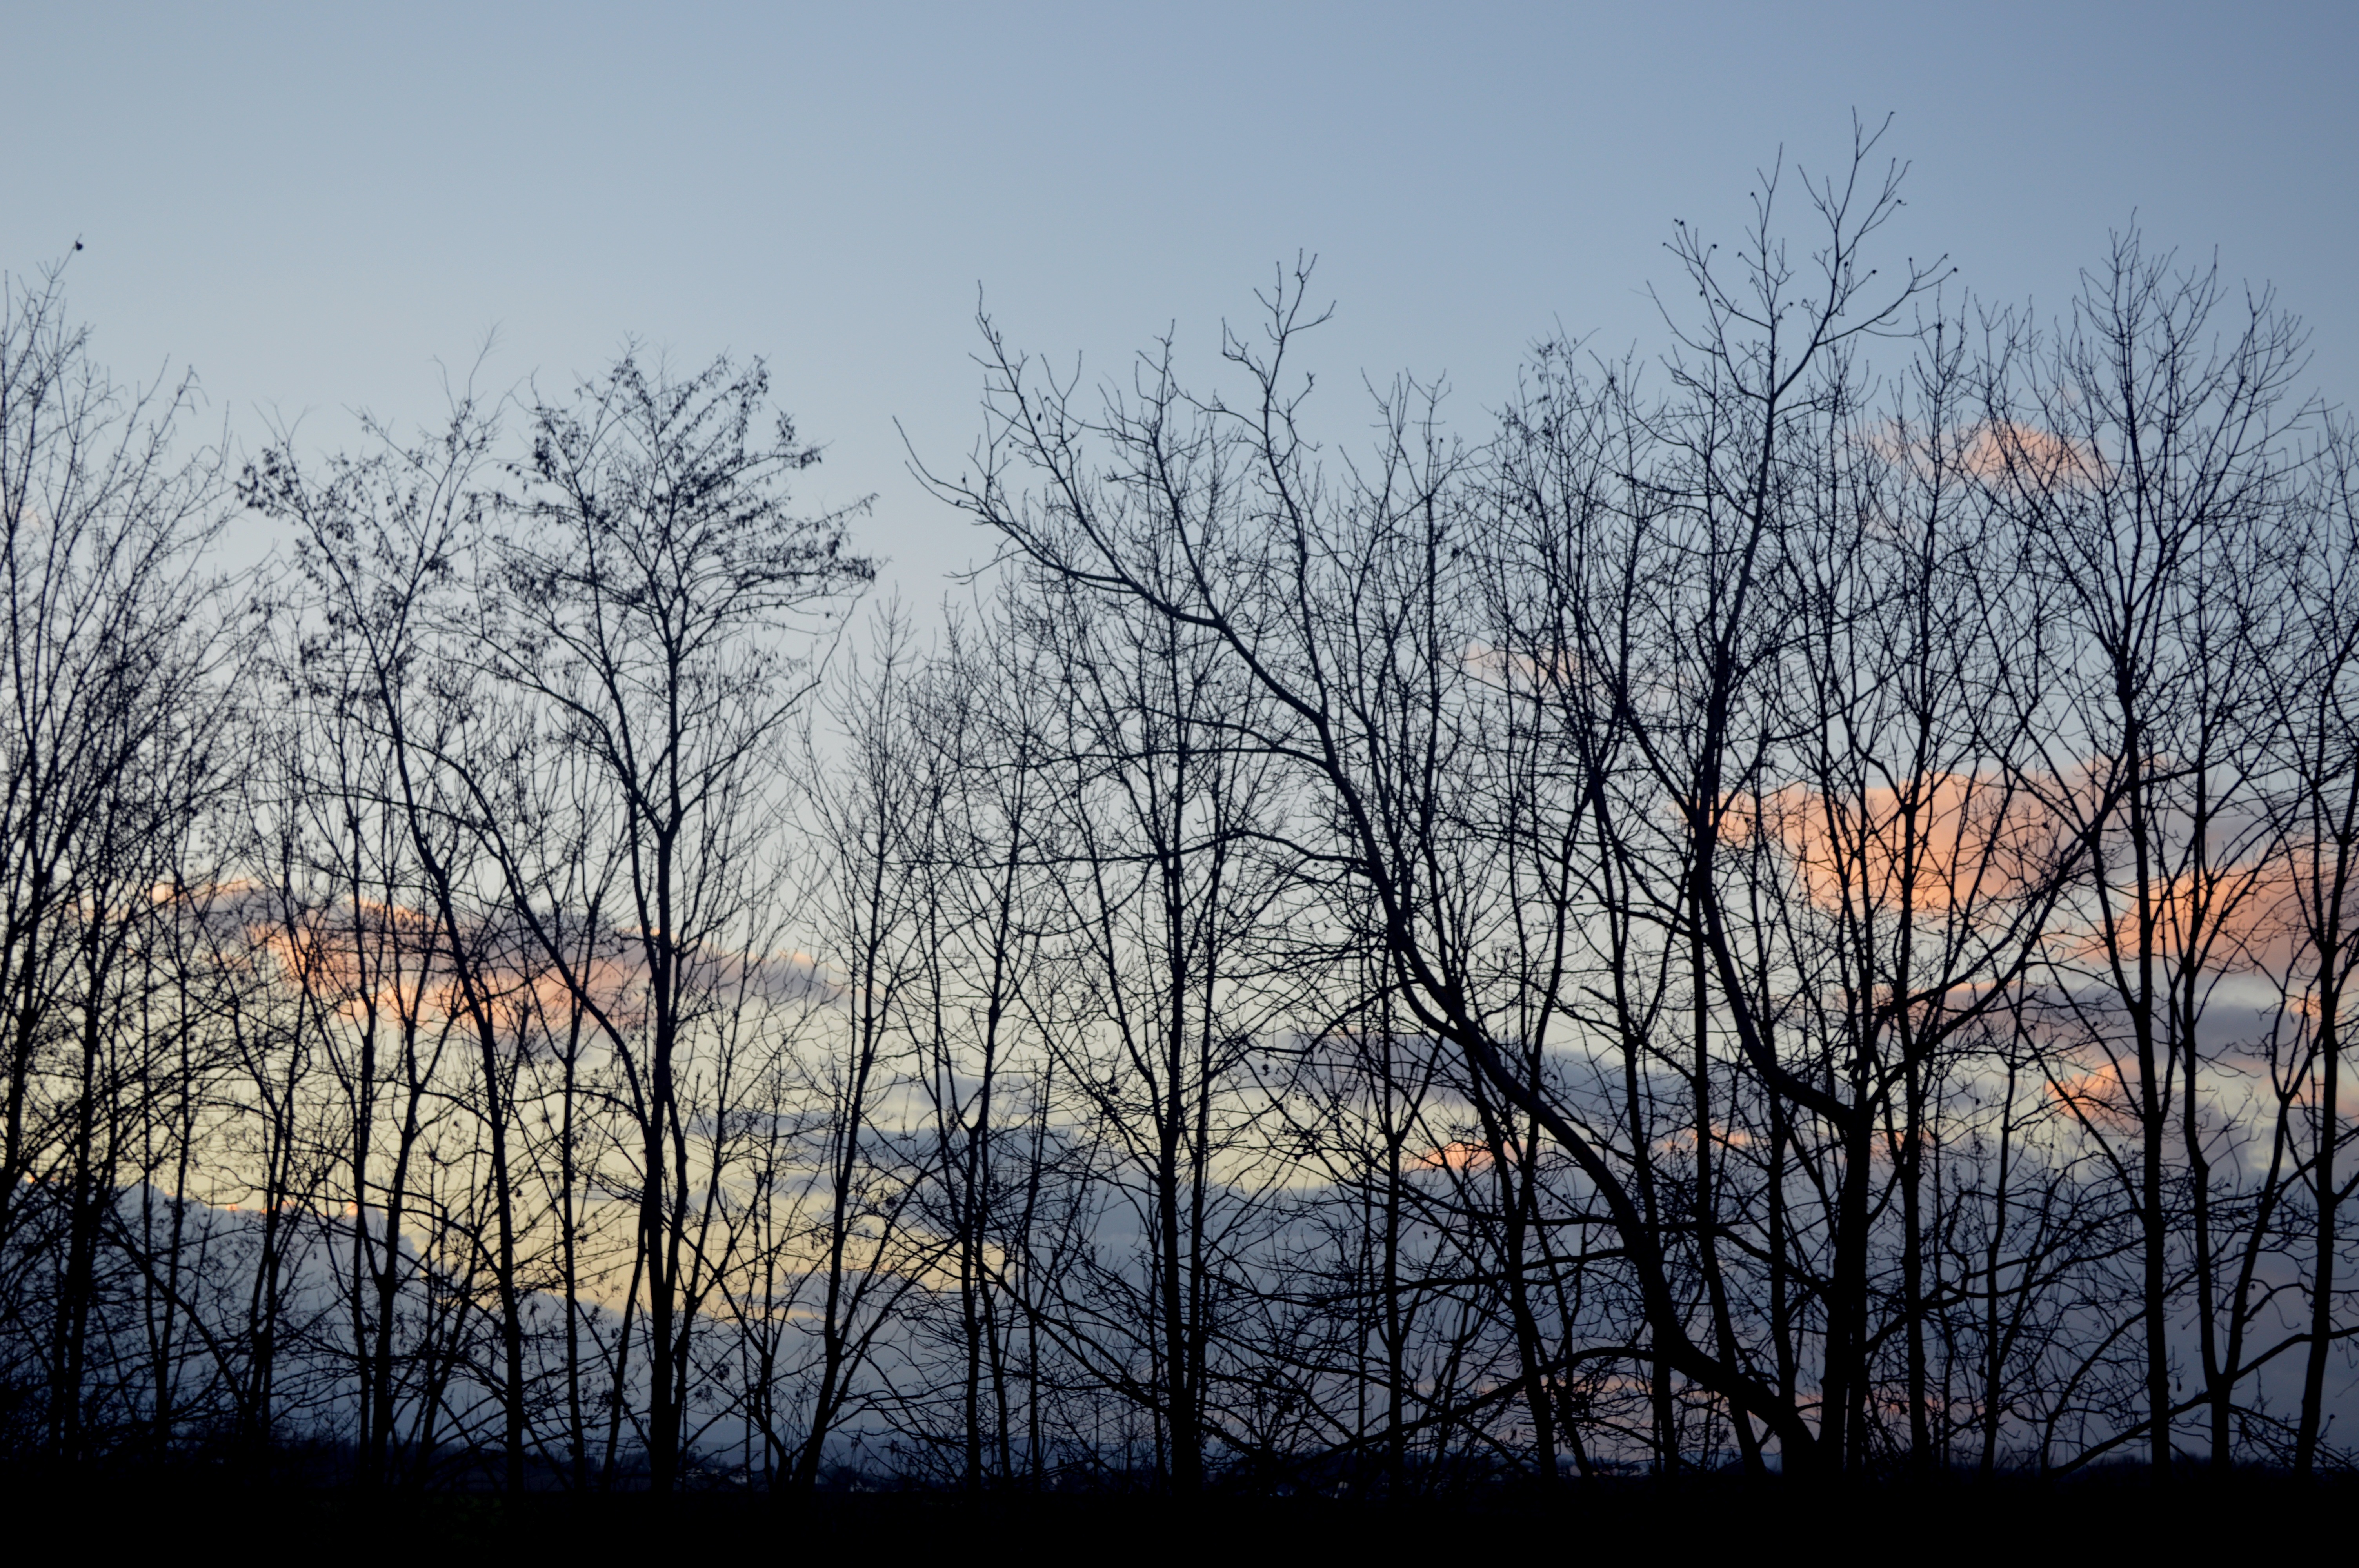
landscape, tree, nature, forest, branch, cold, winter, cloud, plant, sky, sunset, morning, leaf, dawn, dusk, evening, twilight, reflection, autumn, contrast, season, winter landscape, branches, alsace, bare shaft, atmospheric phenomenon, woody plant